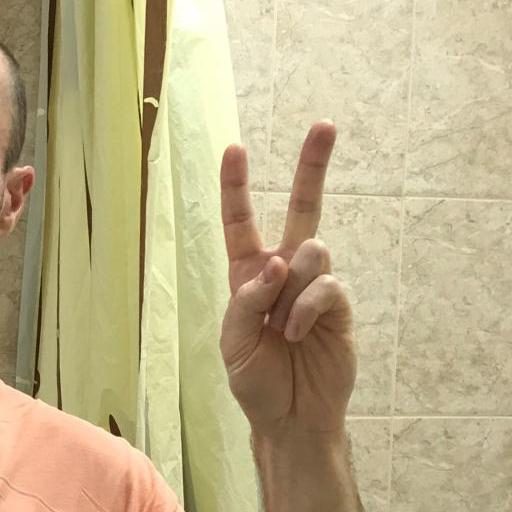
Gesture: peace